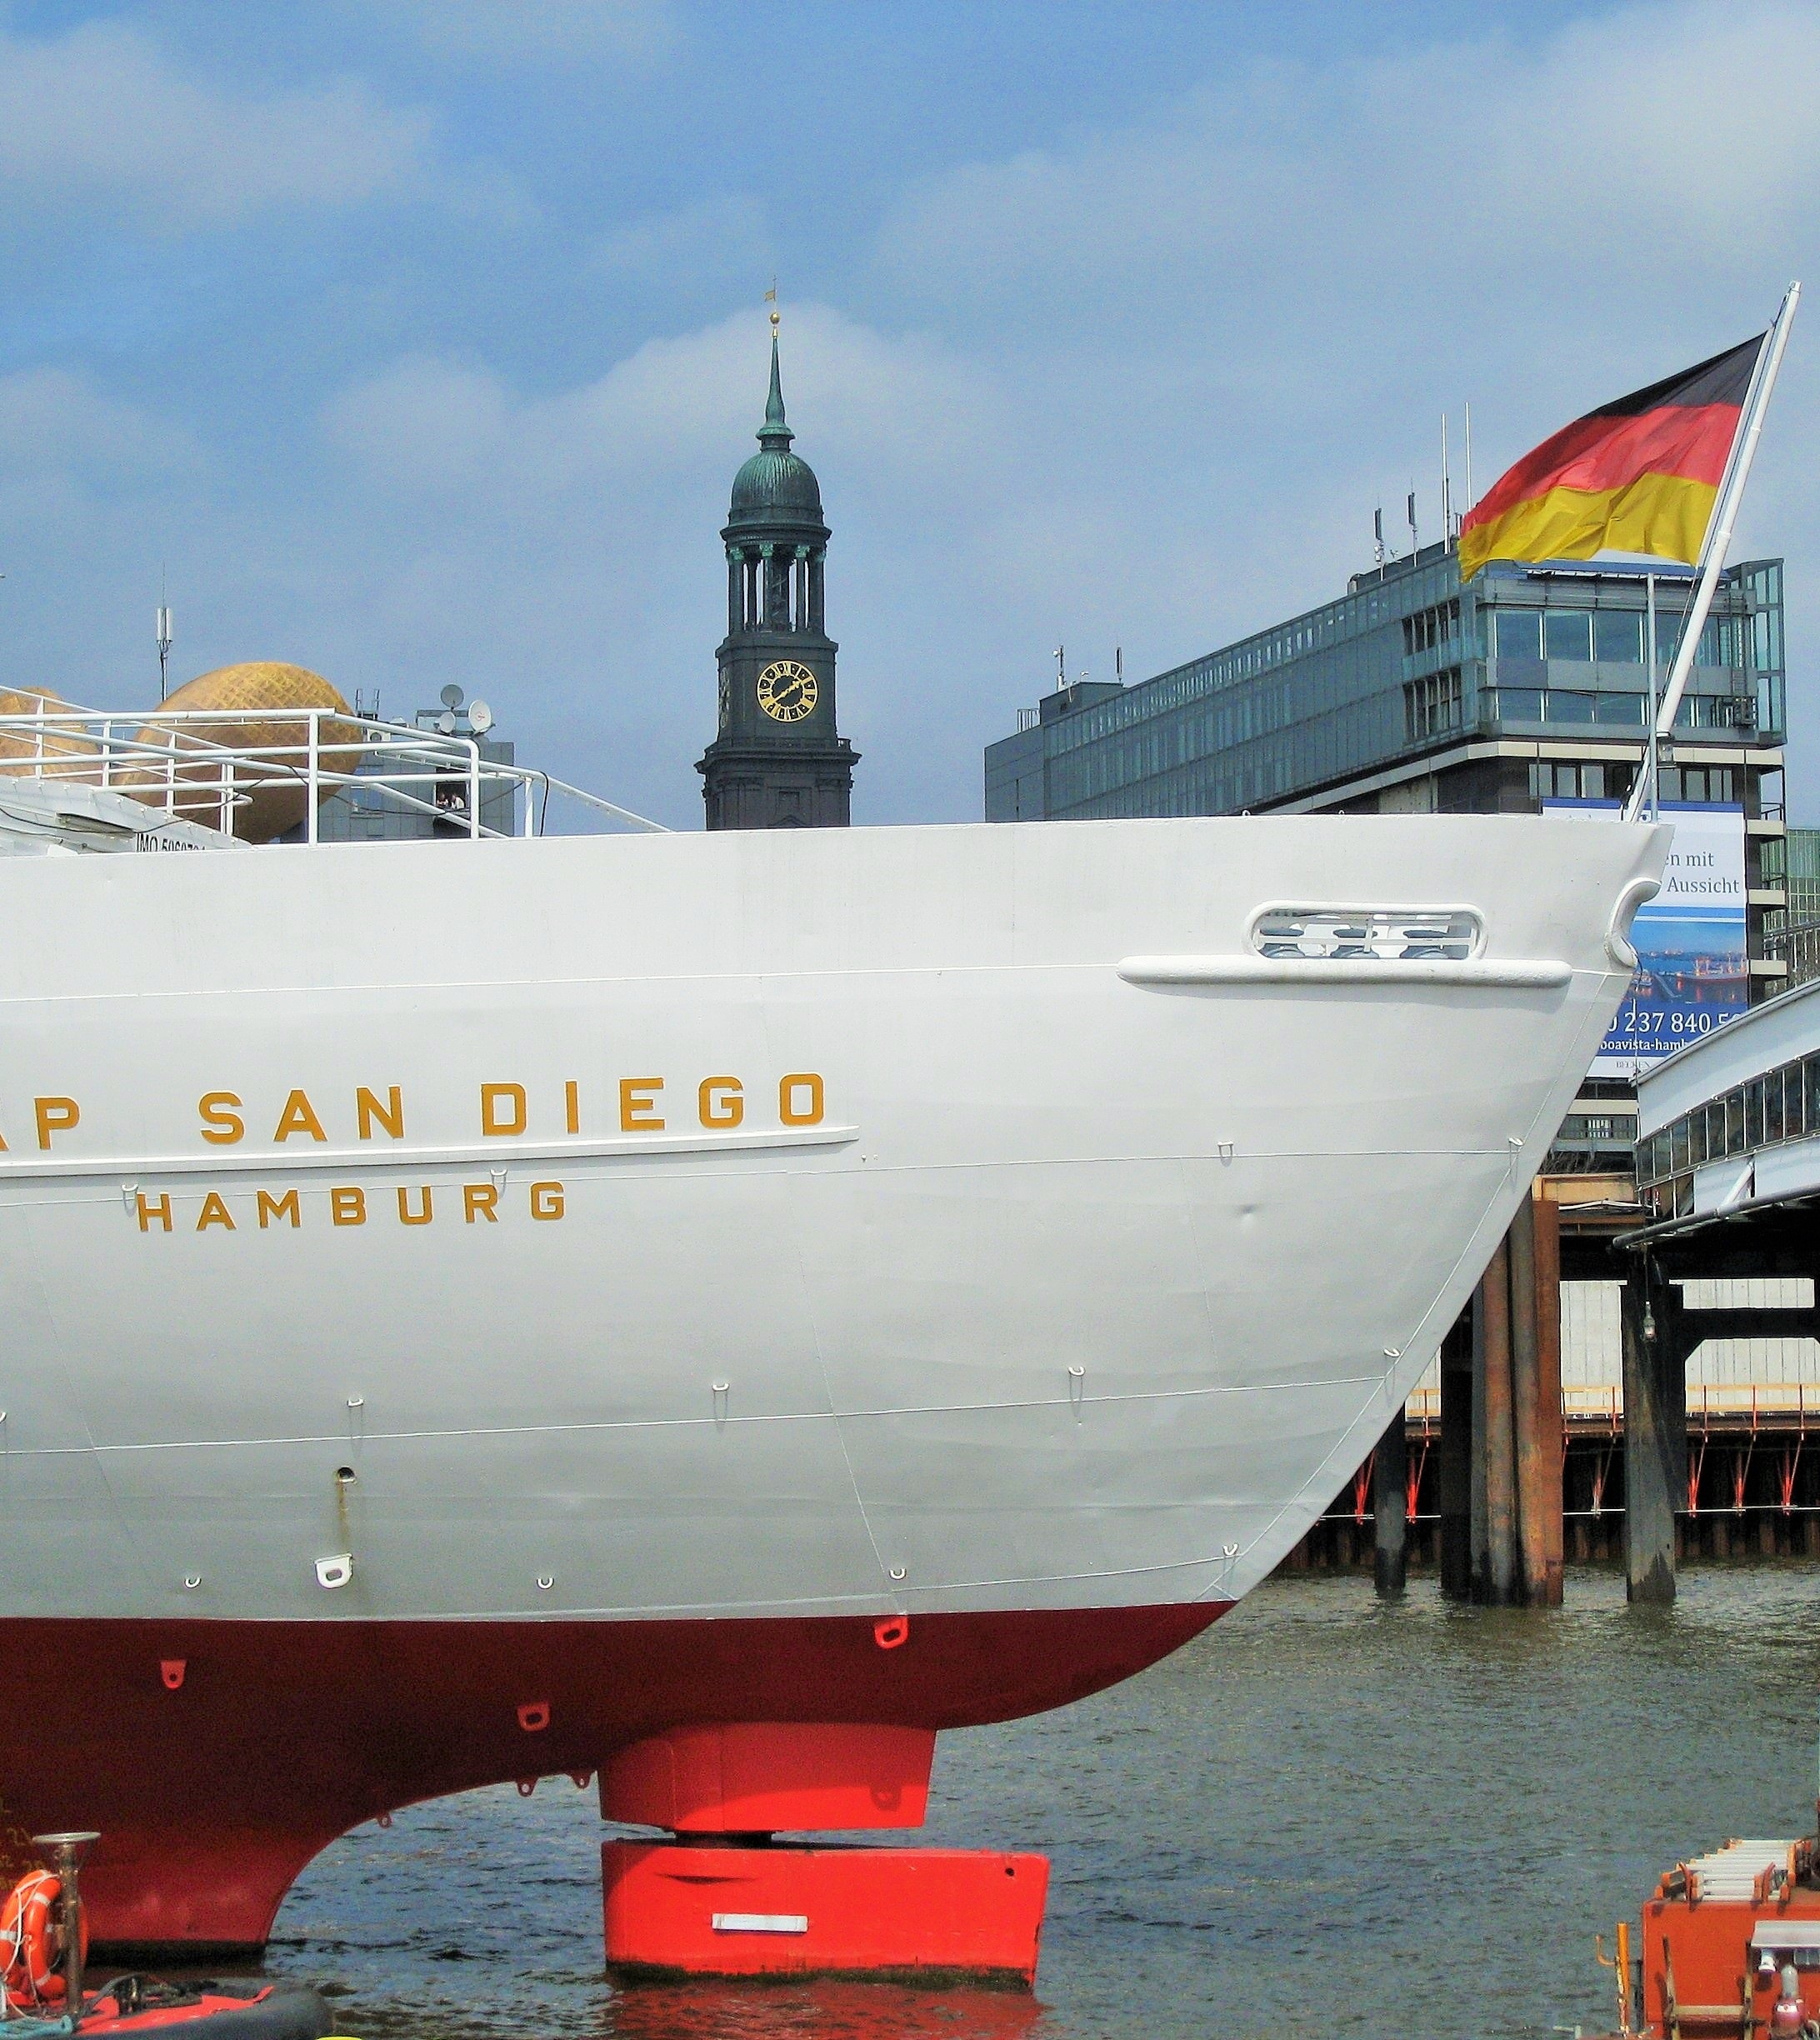
sea, boat, ship, vehicle, blue sky, places of interest, tourist attraction, maritime, watercraft, historically, elbe, hamburg, hanseatic city, port city, hanseatic, port of hamburg, michel, northern germany, hamburger michel, fishing vessel, cosmopolitan city, museum ship, landungsbr cken, hamburg landungsbr cken, cap san diego, worth a visit, hamburg museum ship, ship rear, freight transport, germany flag